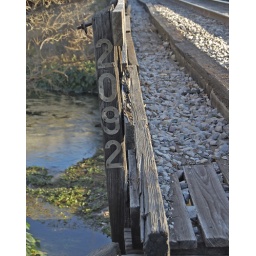
Just some random numbers I found on the train tressel crossing over ther river this morning.